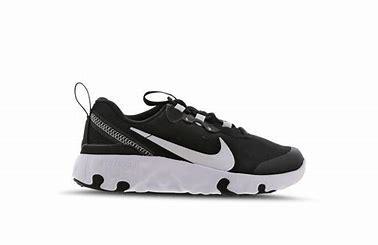
Brand: Nike
Model: Renew Element 55